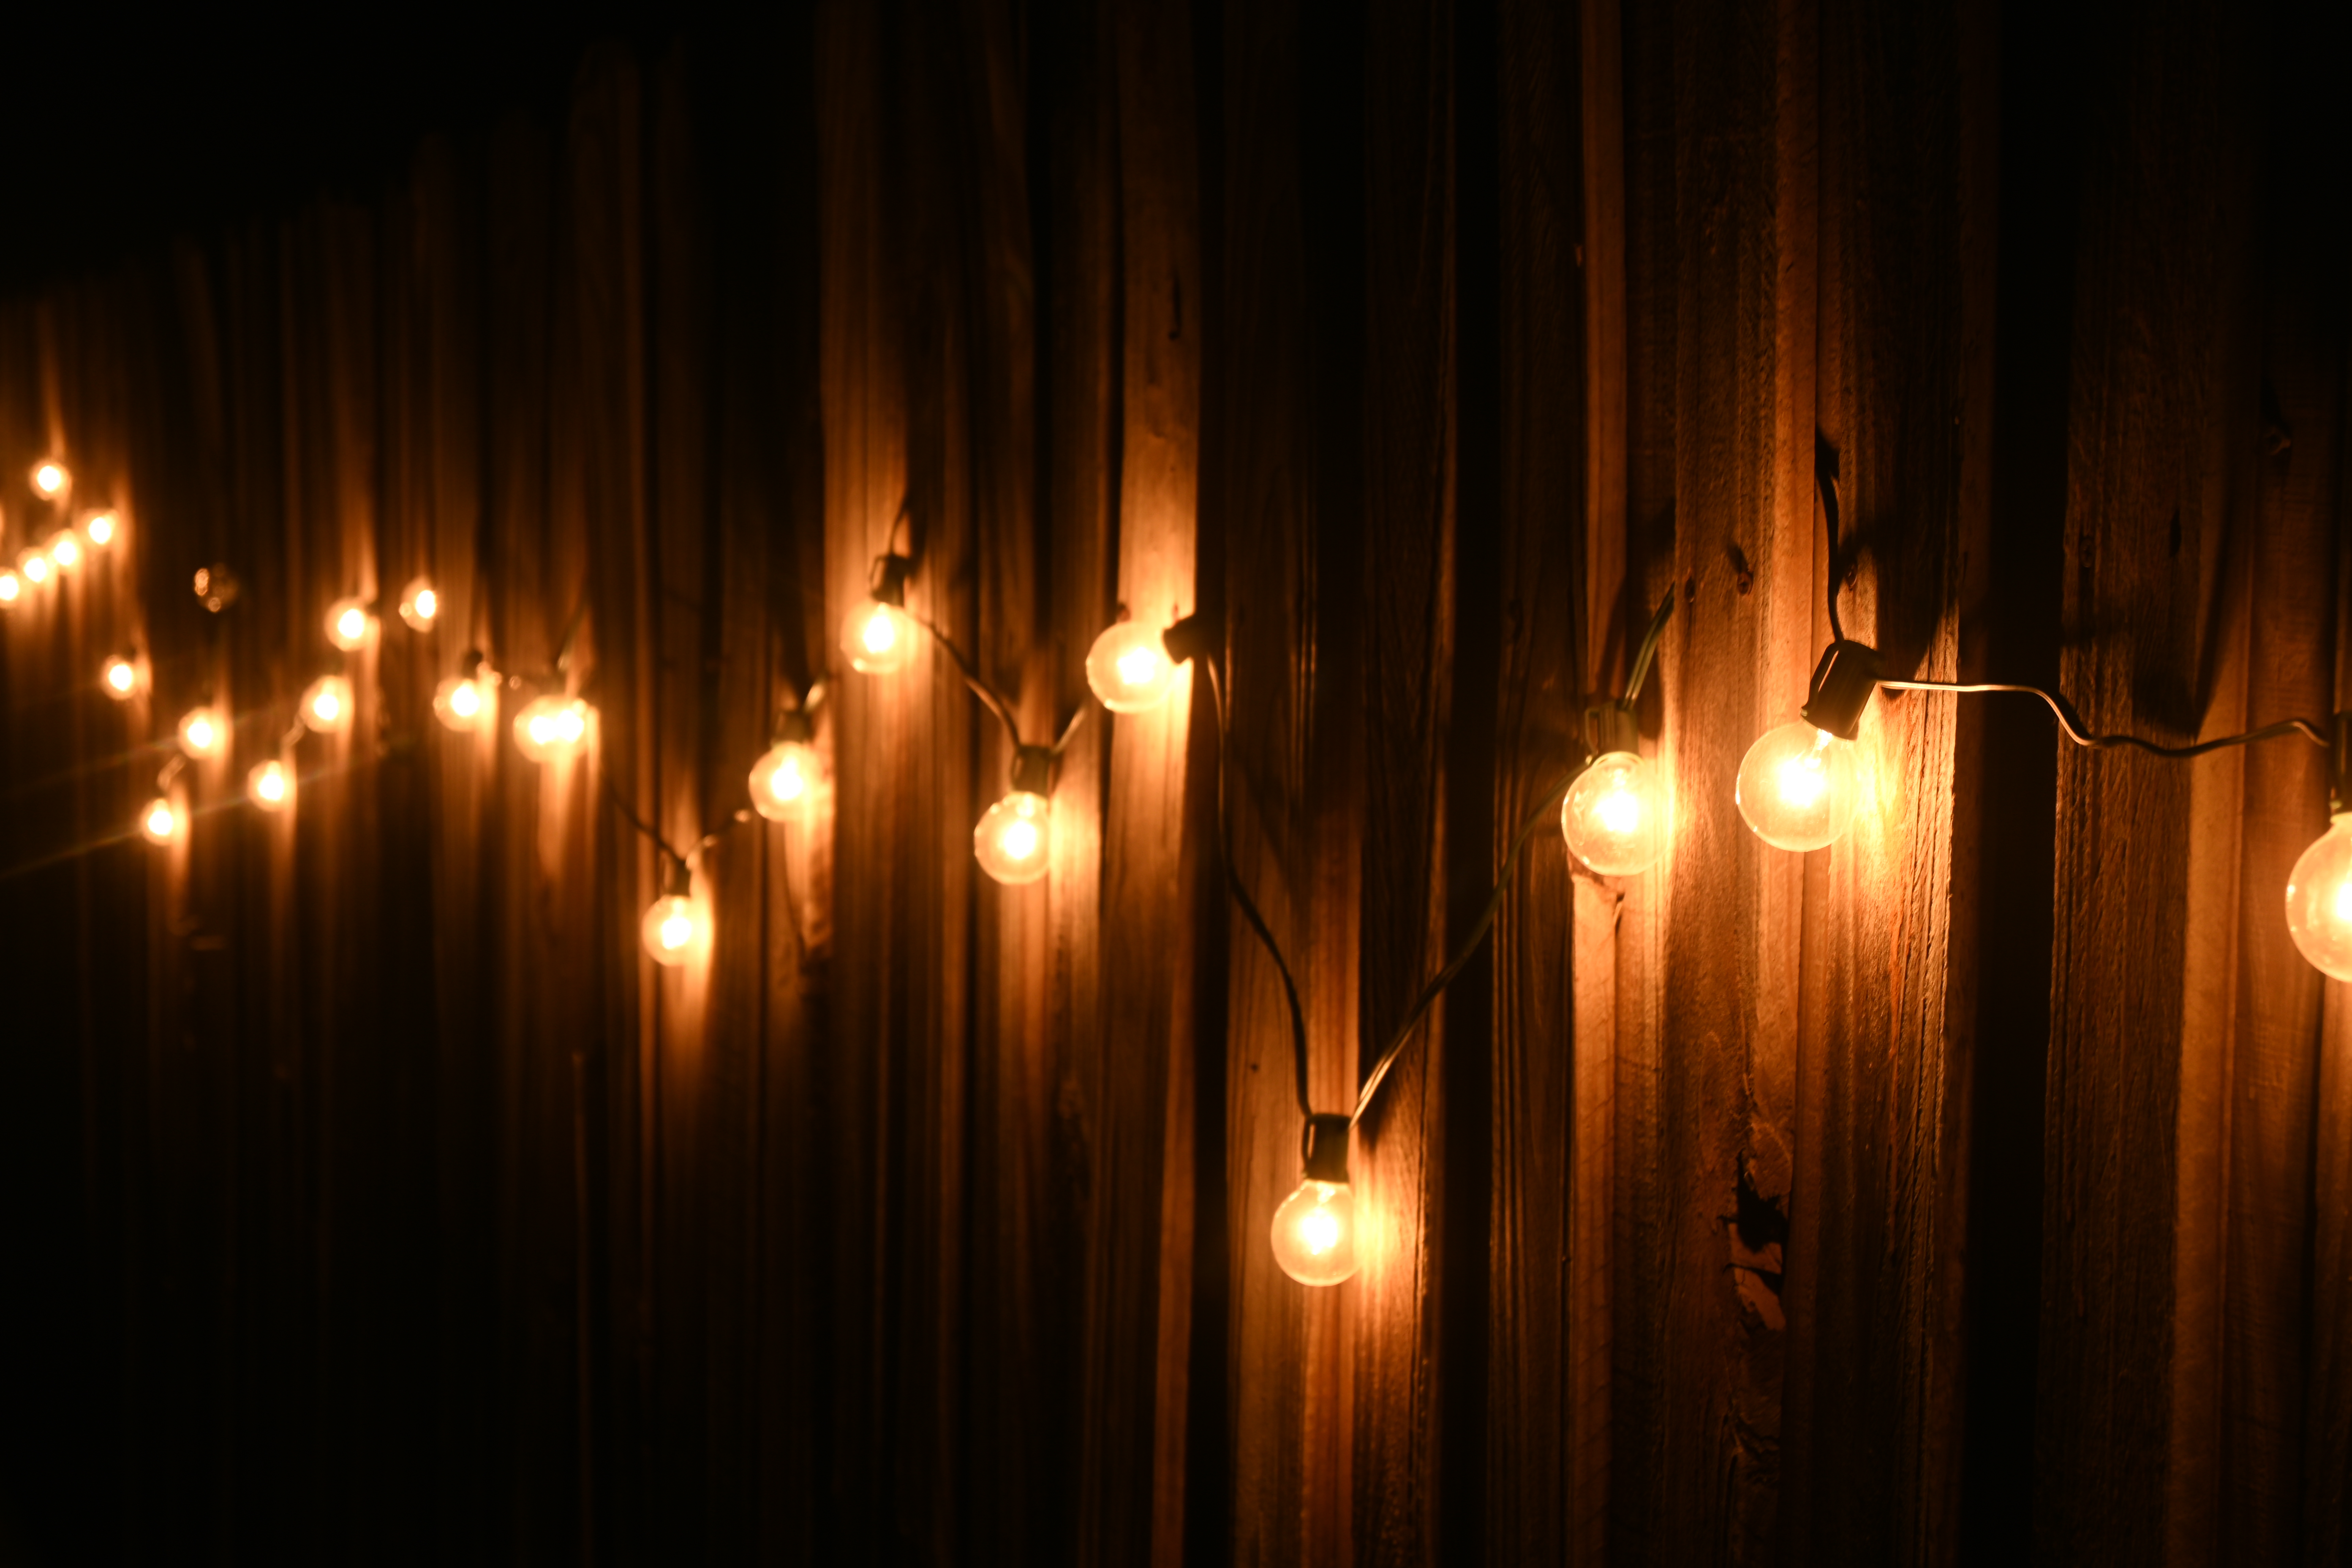
night, nighttime, lights, lighting, decor, fence, WoodFence, backyard, outdoors, nikon, NikonCamera, NikonZ50, Z50, wood, amber, electricity, heat, gas, Tints and shades, lamp, darkness, event, lantern, ceiling, metal, interior design, street light, lighting accessory, light fixture, room, font, candle, still life photography, art, ceiling fixture, flame, light bulb, pattern, electrical supply, fire, wax, facial hair